Adendro

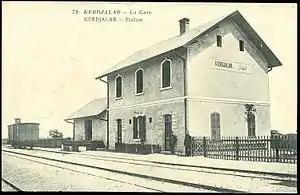
Adendro old station building, circa 1891

Adendro (before 1927: Κιρτζιλάρ - "Kirtzilar") is a village in the municipality of Chalkidona, Thessaloniki regional unit, Greece.